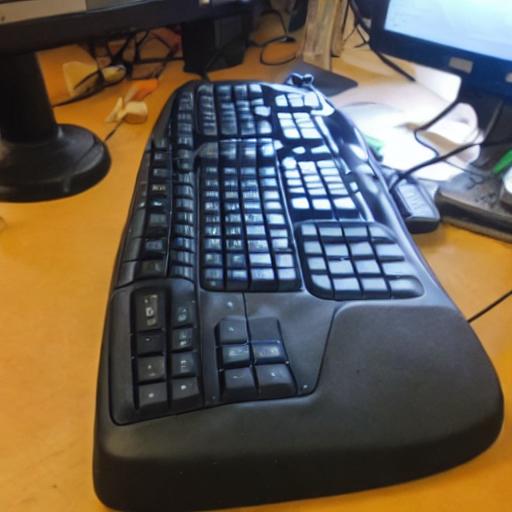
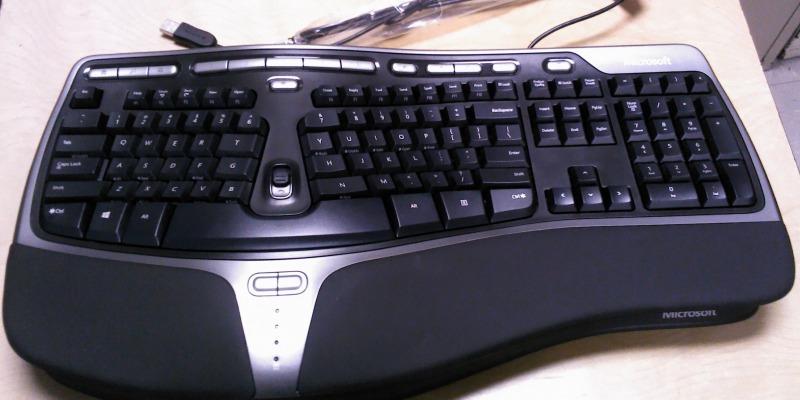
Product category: keyboard
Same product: no